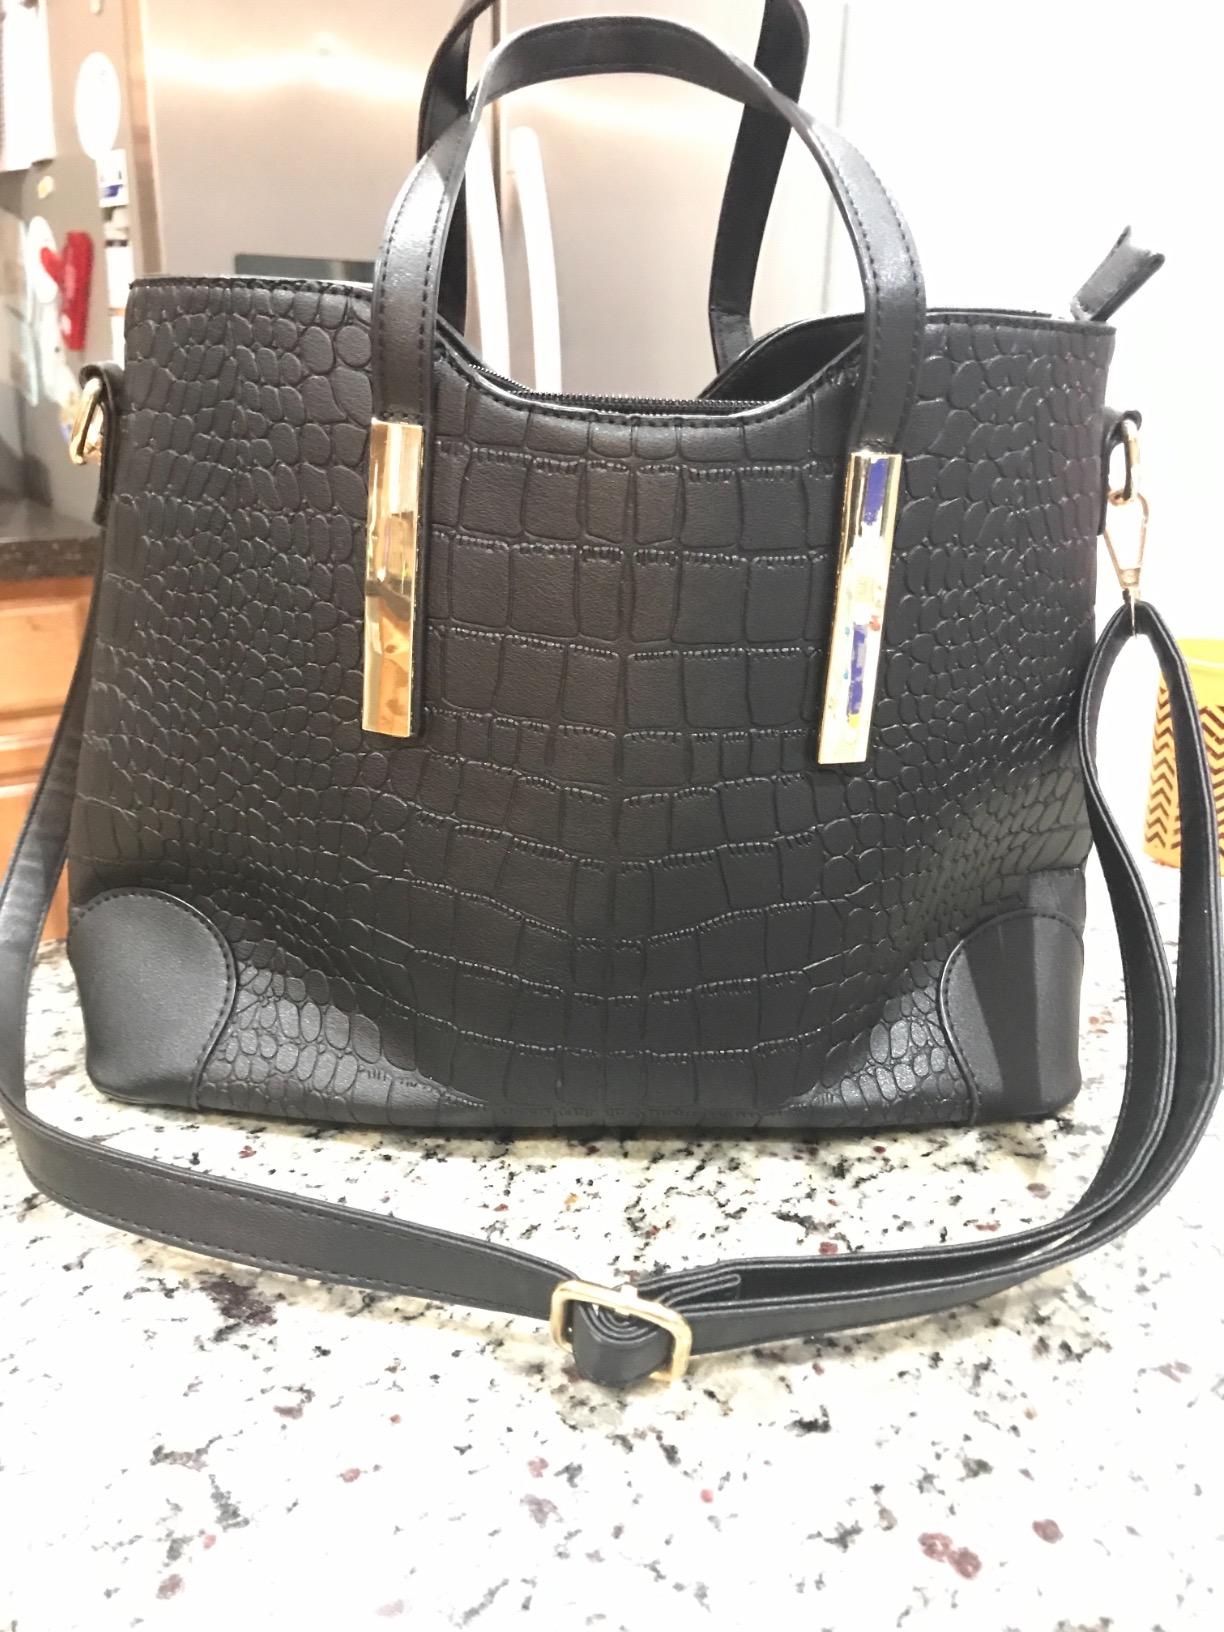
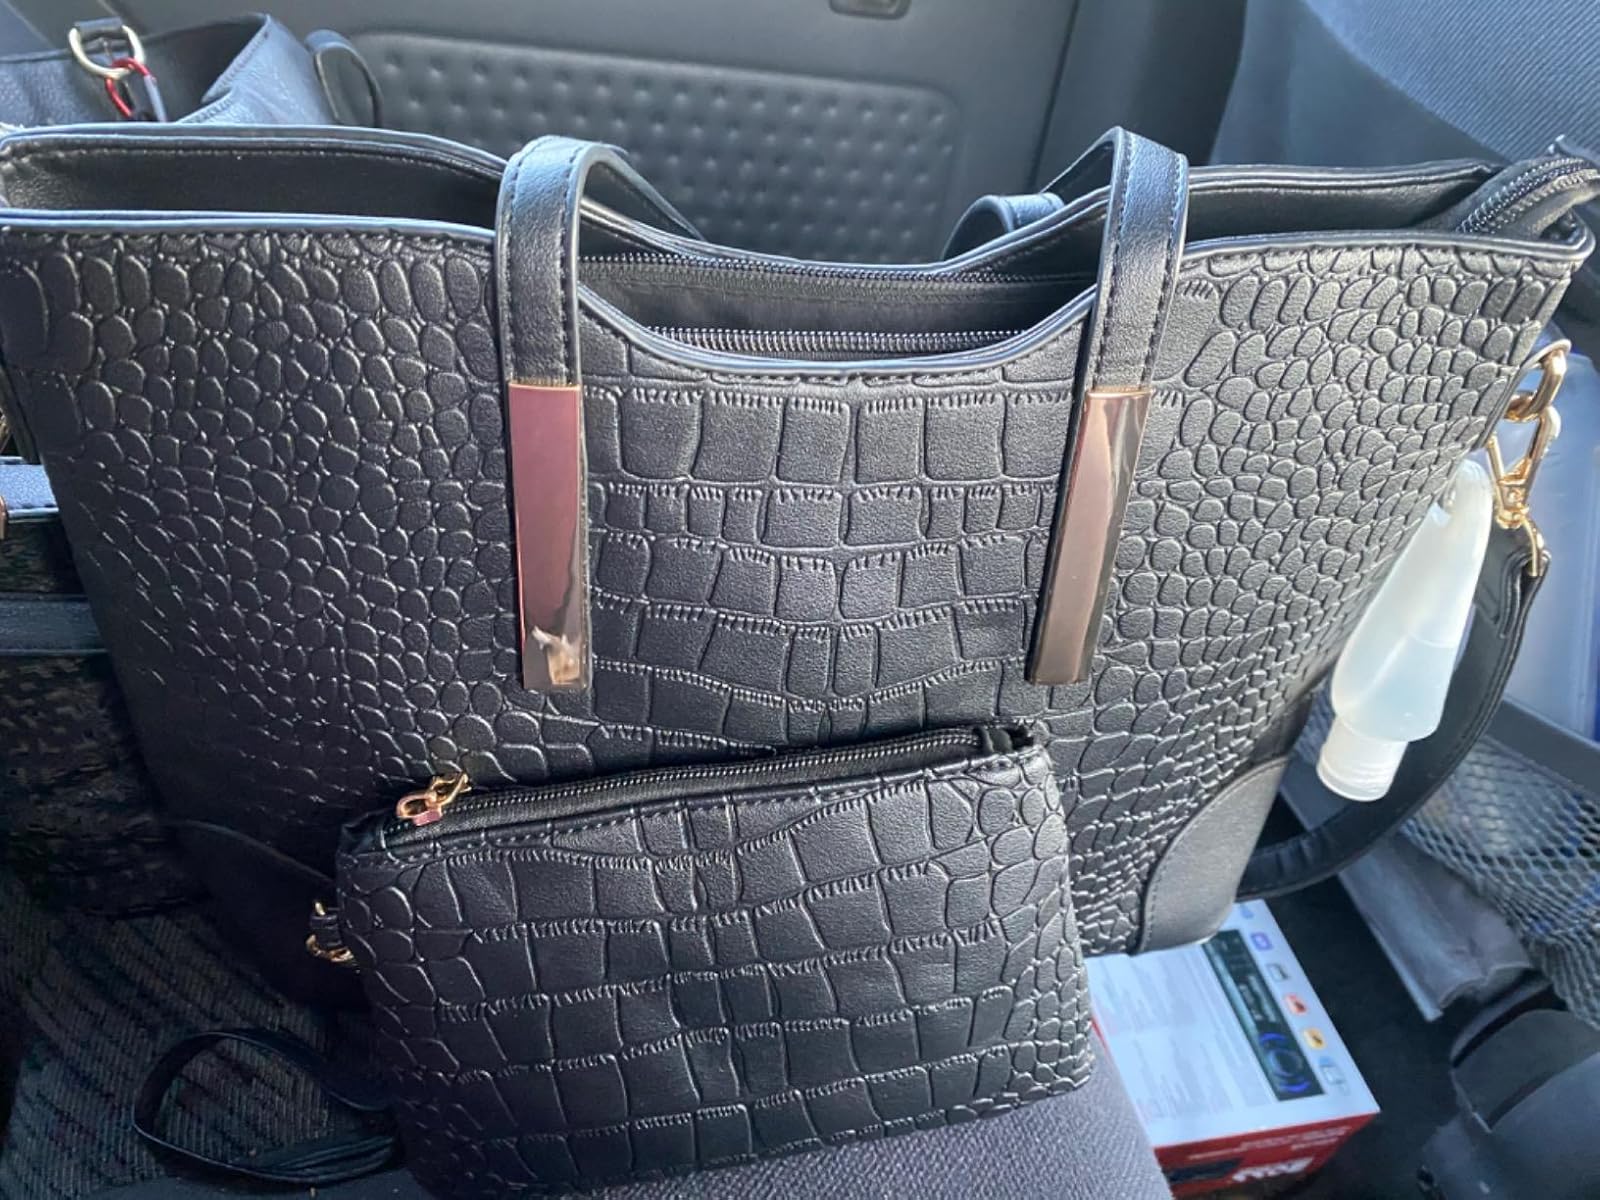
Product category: accessories_handbag
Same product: yes